Terry Hollands

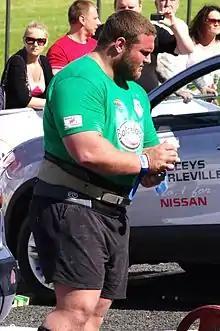
Hollands in June 2010

Terry Hollands (born 6 June 1979) is a British bodybuilder and the winner of the 2bros Pro Luke Sandoe Classic Beginners Class 2019 bodybuilding championships. Hollands is also a retired strongman competitor and a past winner of England's Strongest Man, Britain's Strongest Man and UK's Strongest Man competitions.